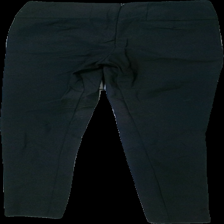
View: back
Type: Trousers
Category: Ladies
Brand: Malene Birger
Colors: Black
Material: 100% nylone
Cut: Regular
Size: 34
Season: All
Damage location: bottom right
Damage 2 location: bottom left
Damage 3 location: bottom left
Price range: <50
Recommended usage: Export
Description: svarta byxor, noppriga